Melkite Greek Catholic Eparchy of Saint-Sauveur of Montréal

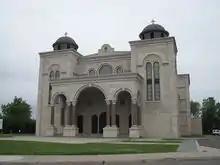
Saint Sauveur Cathedral in Montreal

The Greek Melkite Catholic Eparchy of Canada, also known as the Melkite Eparchy of Canada or the Melkite Greek Catholic Eparchy of Saint-Sauveur of Montréal (Latin: "Eparchia Sanctissimi Salvatoris Marianopolitansis Graecorum Melkitarum Catholicorum"), is an eparchy of the Melkite Greek Catholic Church in Canada. It is based at Saint Sauveur Cathedral in Montreal, Quebec.